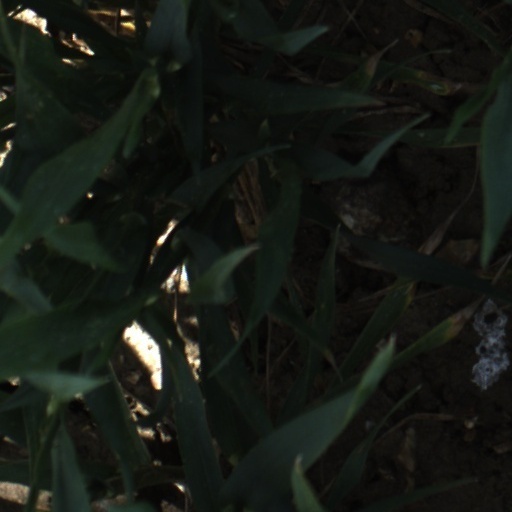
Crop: wheat